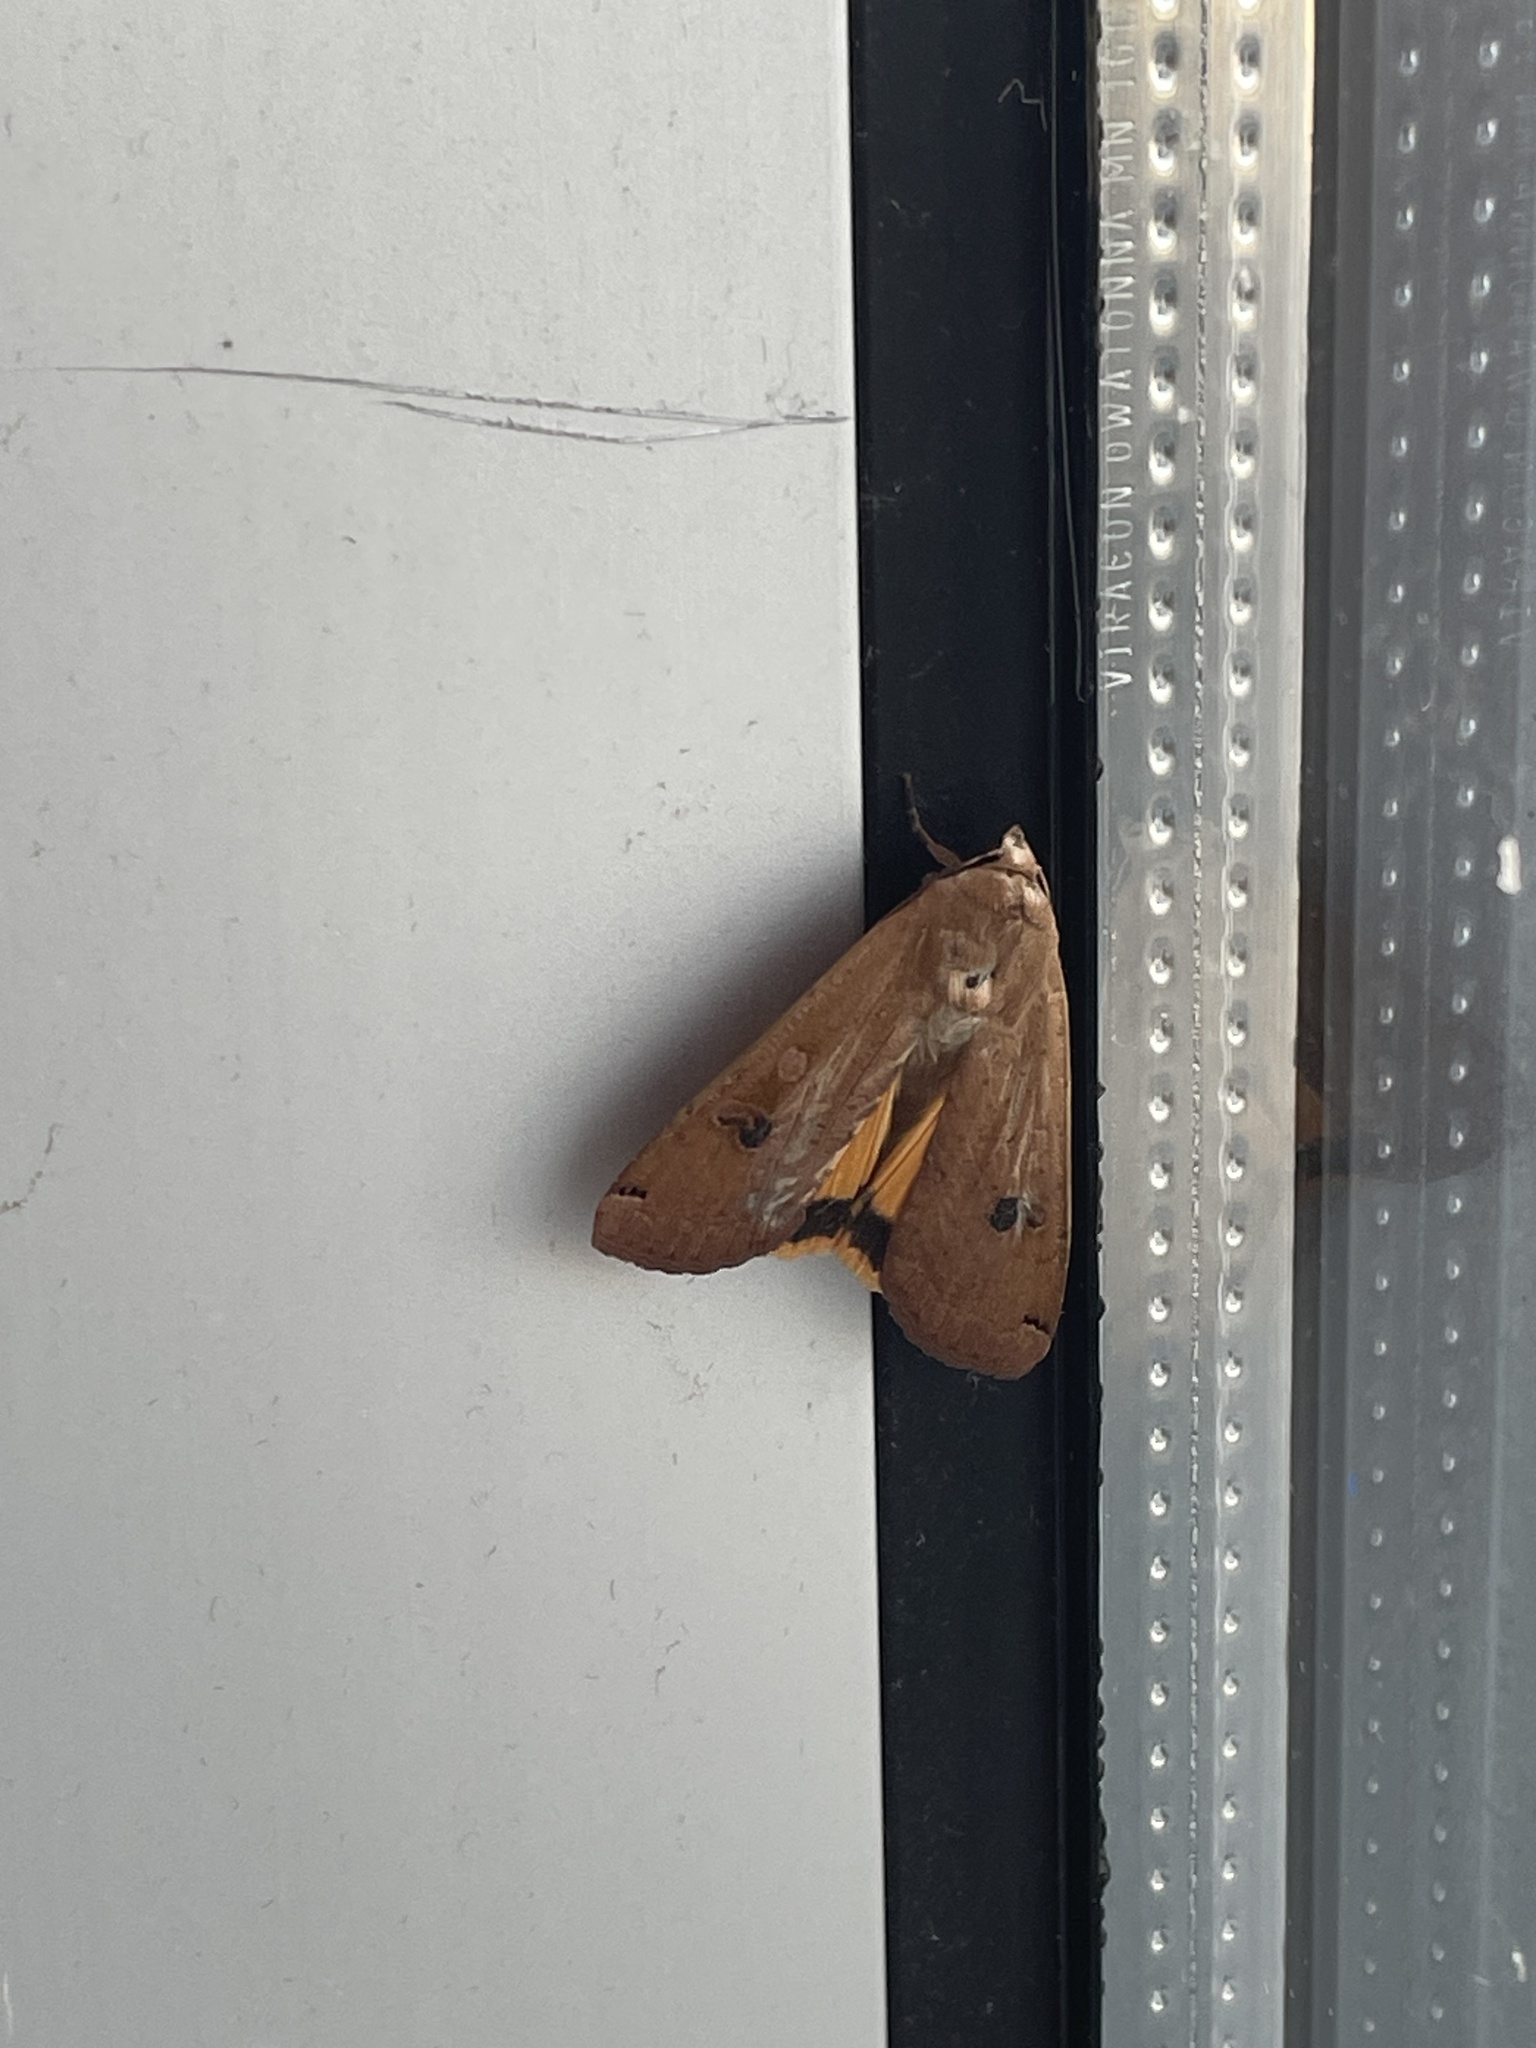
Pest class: cutworms